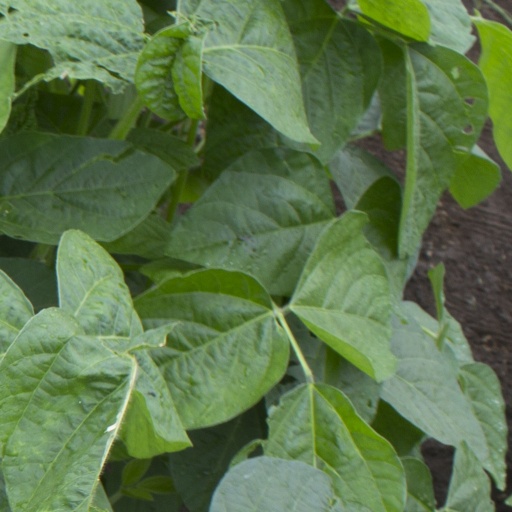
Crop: soybean